Hellenistic sculpture

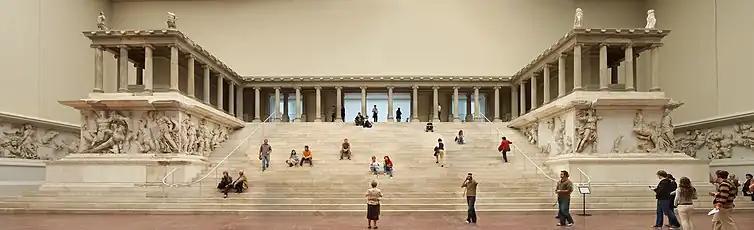
Pergamon Altar, 2nd century BC

V. A cosmopolitan vision, the corollary of the characteristics invoked above and the mark of an expanded and perpetually changing world, subject to a multiplicity of forces, where different nations were seen by the philosophers as fraternal participants in a universal community and individuals as unique agents of their evolution and responsible for their own lives, no longer privileged by birth or nationality, synthesizing a humanism that over time dissolved much of the ancient Greek dislike for the barbarians, opened space for the creation of a liberal, pragmatic, and self-sufficient bourgeoisie - a substantial new market for sculpture - and made possible the production of works where even physical decay, vice, and poverty could be empathetically and comprehensively represented.